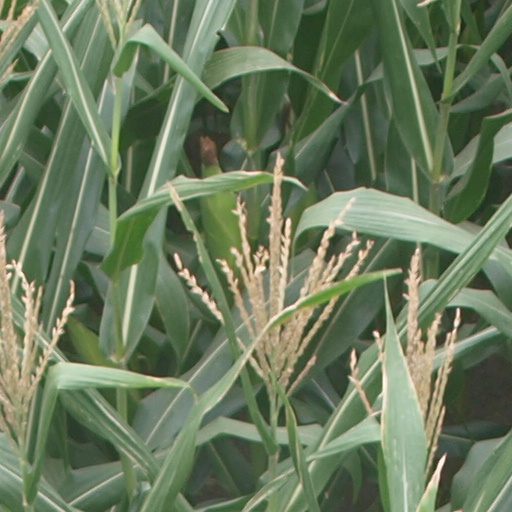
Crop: maize; corn